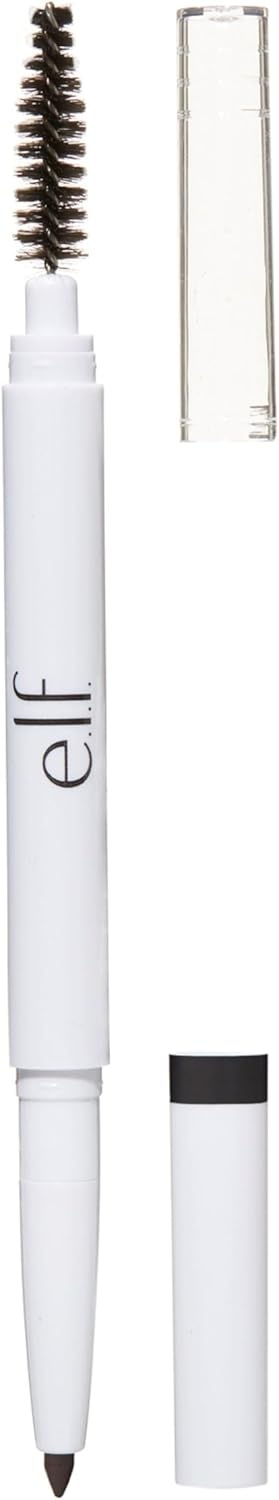
e.l.f. Instant Lift Brow Pencil, Dual-Sided, Precise, Fine Tip, Shapes, Defines, Fills Brows, Contours, Combs, Tames, 0.006 Oz, Deep Brown, 1 Count
Overview Brand : e.l.f. Item Form : Pencil Color : Deep Brown Material Feature : Cruelty Free Product Benefits : flawless About this item Shapes, defines, and fills in brows for a natural, polished look. The dual-sided design applies color with the fine tip liner on one side and tames and combs brows with the other to create defined-looking eyebrows with a flawless arch. Use the spoolie brush to comb eyebrows into desired shape, fill in brows using small fine strokes of the liner, and lock it all in with the Clear Eyebrow Wax for a look that lasts all day. In shade Deep Brown: for dark brown to black hair. All e.l.f. products are made from skin-loving ingredients you want at good-for-you prices. All e.l.f. products are 100% vegan, cruelty-free, and leaping bunny certified.
Brand: elf
Category: Health & Beauty > Personal Care > Cosmetics > Makeup > Eye Makeup > Eyebrow Enhancers